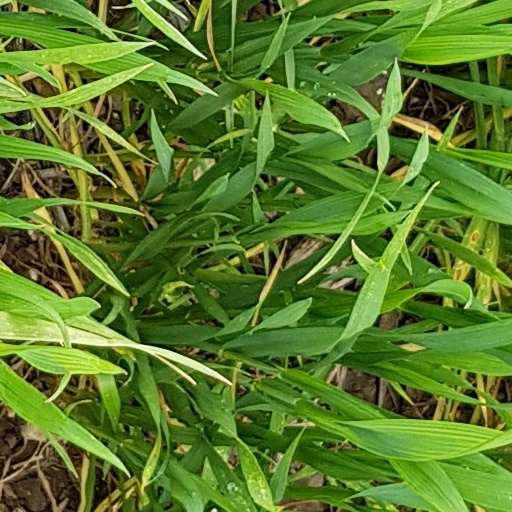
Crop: wheat